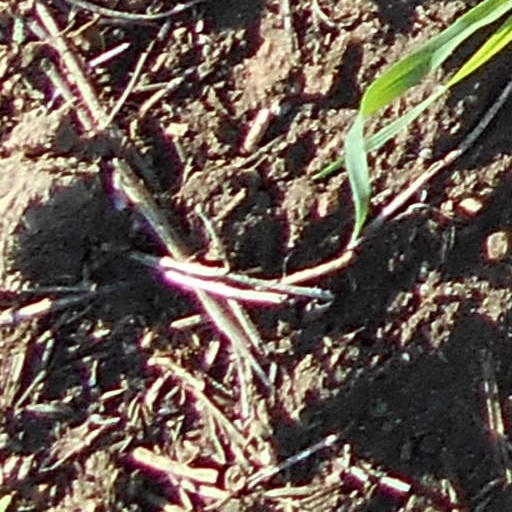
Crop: wheat